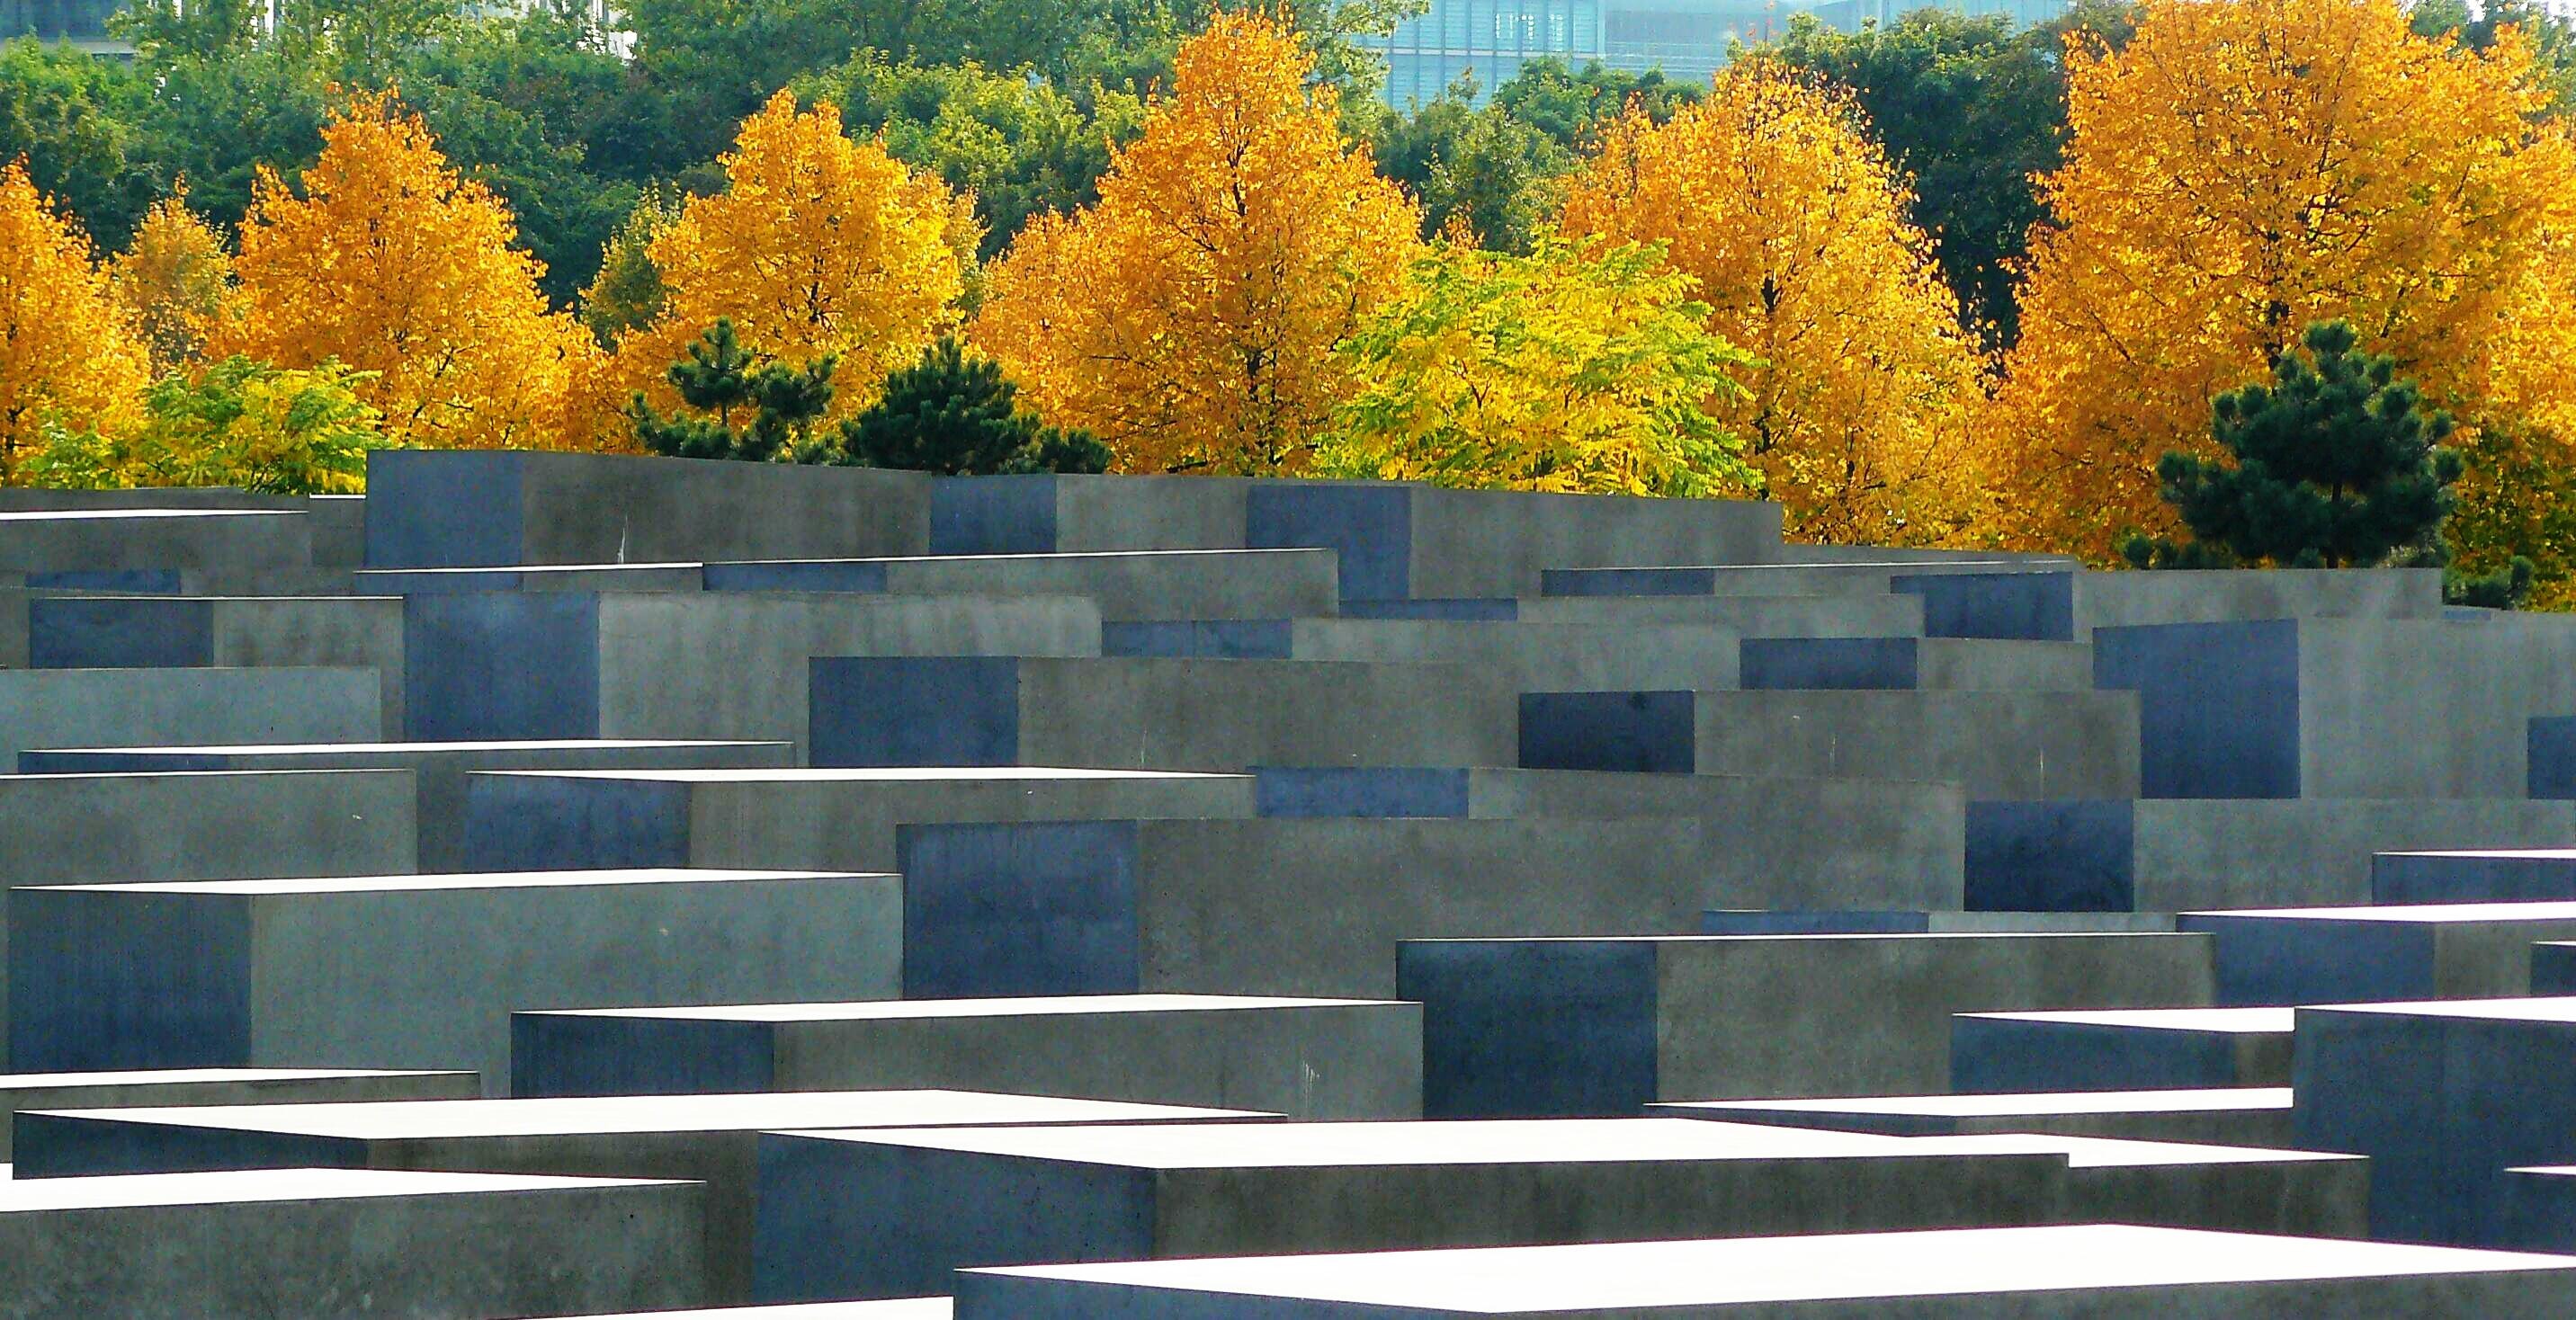
tree, atmosphere, wall, monument, orange, autumn, colorful, yellow, season, concrete, trees, places of interest, autumn mood, leaves, sunny, memorial, stones, berlin, holocaust, history, mood, fall color, fall foliage, golden autumn, columnar, autumn light, holocaust memorial, jewish heritage, concrete blocks, government district, stelae, steles